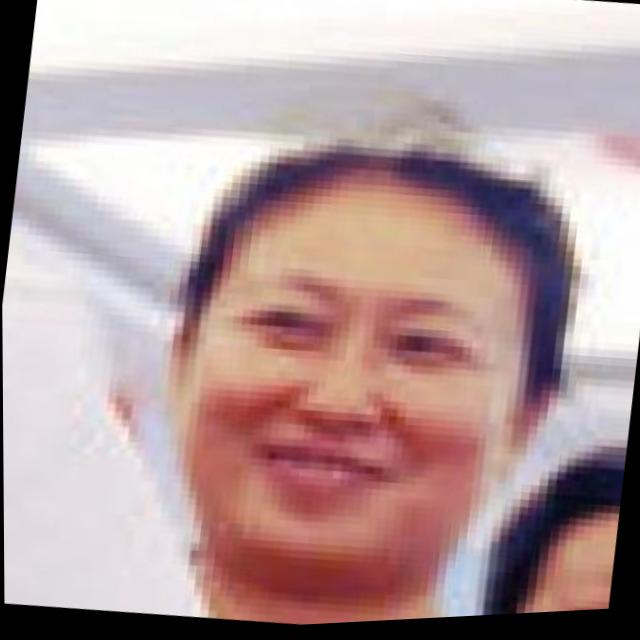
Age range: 45-64